Kaltinėnai

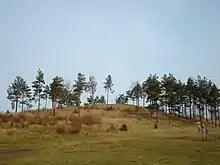
The Pilės mound

The Pilės mound (or Kepaluškalnis) is one of the most valuable cultural monuments in the Šilalė region.